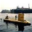
Label: ship